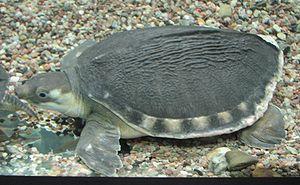
La Tortue à nez de cochon, Carettochelys insculpta, unique représentant du genre Carettochelys, est une espèce de tortues de la famille des Carettochelyidae. Elle est classée en annexe II de la CITES.